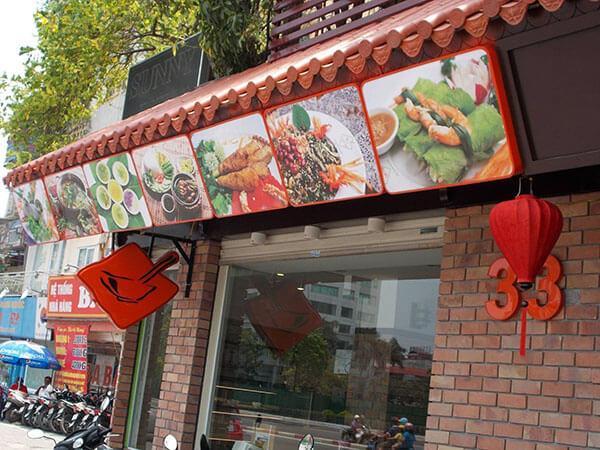
trên bảng hiệu của quán ăn là những món ăn